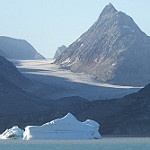
Label: glacier